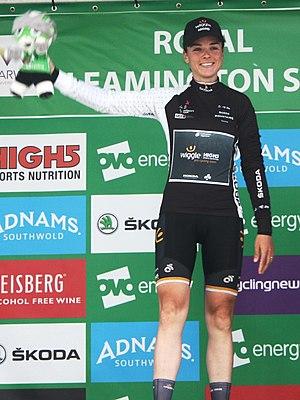
La Saison 2017 de l'équipe Wiggle High 5 est la cinquième de la formation. Claudia Lichtenberg, Emilia Fahlin, Julie Leth, Amy Cure et Grace Garner rejoignent l'équipe tandis que Danielle King, Amy Pieters, Chloe Hosking, Anna Christian, Peta Mullens et Mara Abbott la quittent.